Moncton

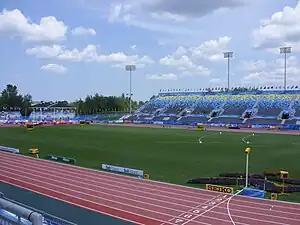
Moncton Stadium is a multi-purpose stadium that has hosted a number of events, including several games in the 2015 FIFA Women's World Cup.

Tourism is an important industry in Moncton and historically owes its origins to the presence of two natural attractions, the tidal bore of the Petitcodiac River (see above) and the optical illusion of Magnetic Hill. The tidal bore was the first phenomenon to become an attraction but the construction of the Petitcodiac causeway in the 1960s effectively extirpated the attraction. Magnetic Hill, on the city's northwest outskirts, is the city's most famous attraction. The Magnetic Hill area includes (in addition to the phenomenon itself), a golf course, major water park, zoo, and an outdoor concert facility. A $90 million casino/hotel/entertainment complex opened at Magnetic Hill in 2010.